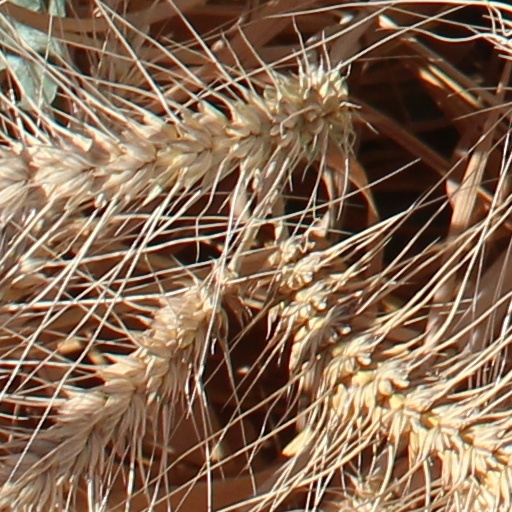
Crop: wheat